Roger Mowry Tavern

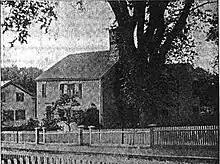
Roger Mowry Tavern in ca. 1885

Roger Mowry was licensed to operate a "house of entertainment" in May 1655. The tavern may have been a contributing reason for the passage of a law that mandated no alcoholic drinks be served after 9 p.m. under penalty of a fine, unless a satisfactory reason was given to the constable or magistrate.